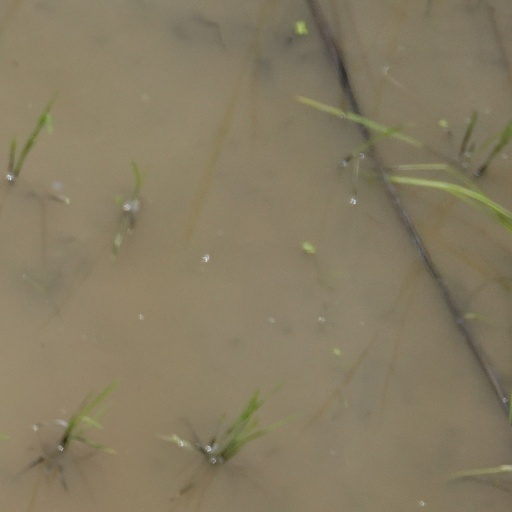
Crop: rice